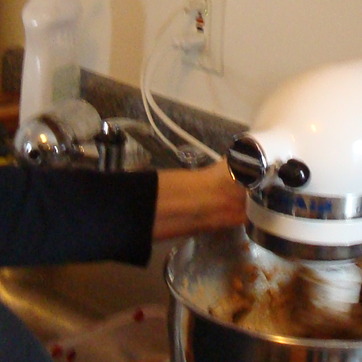
Material: skin